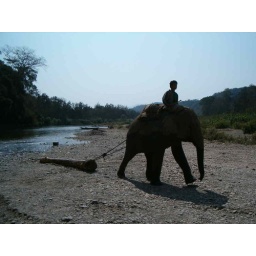
We happened upon an elephant bringing in logs from the forest